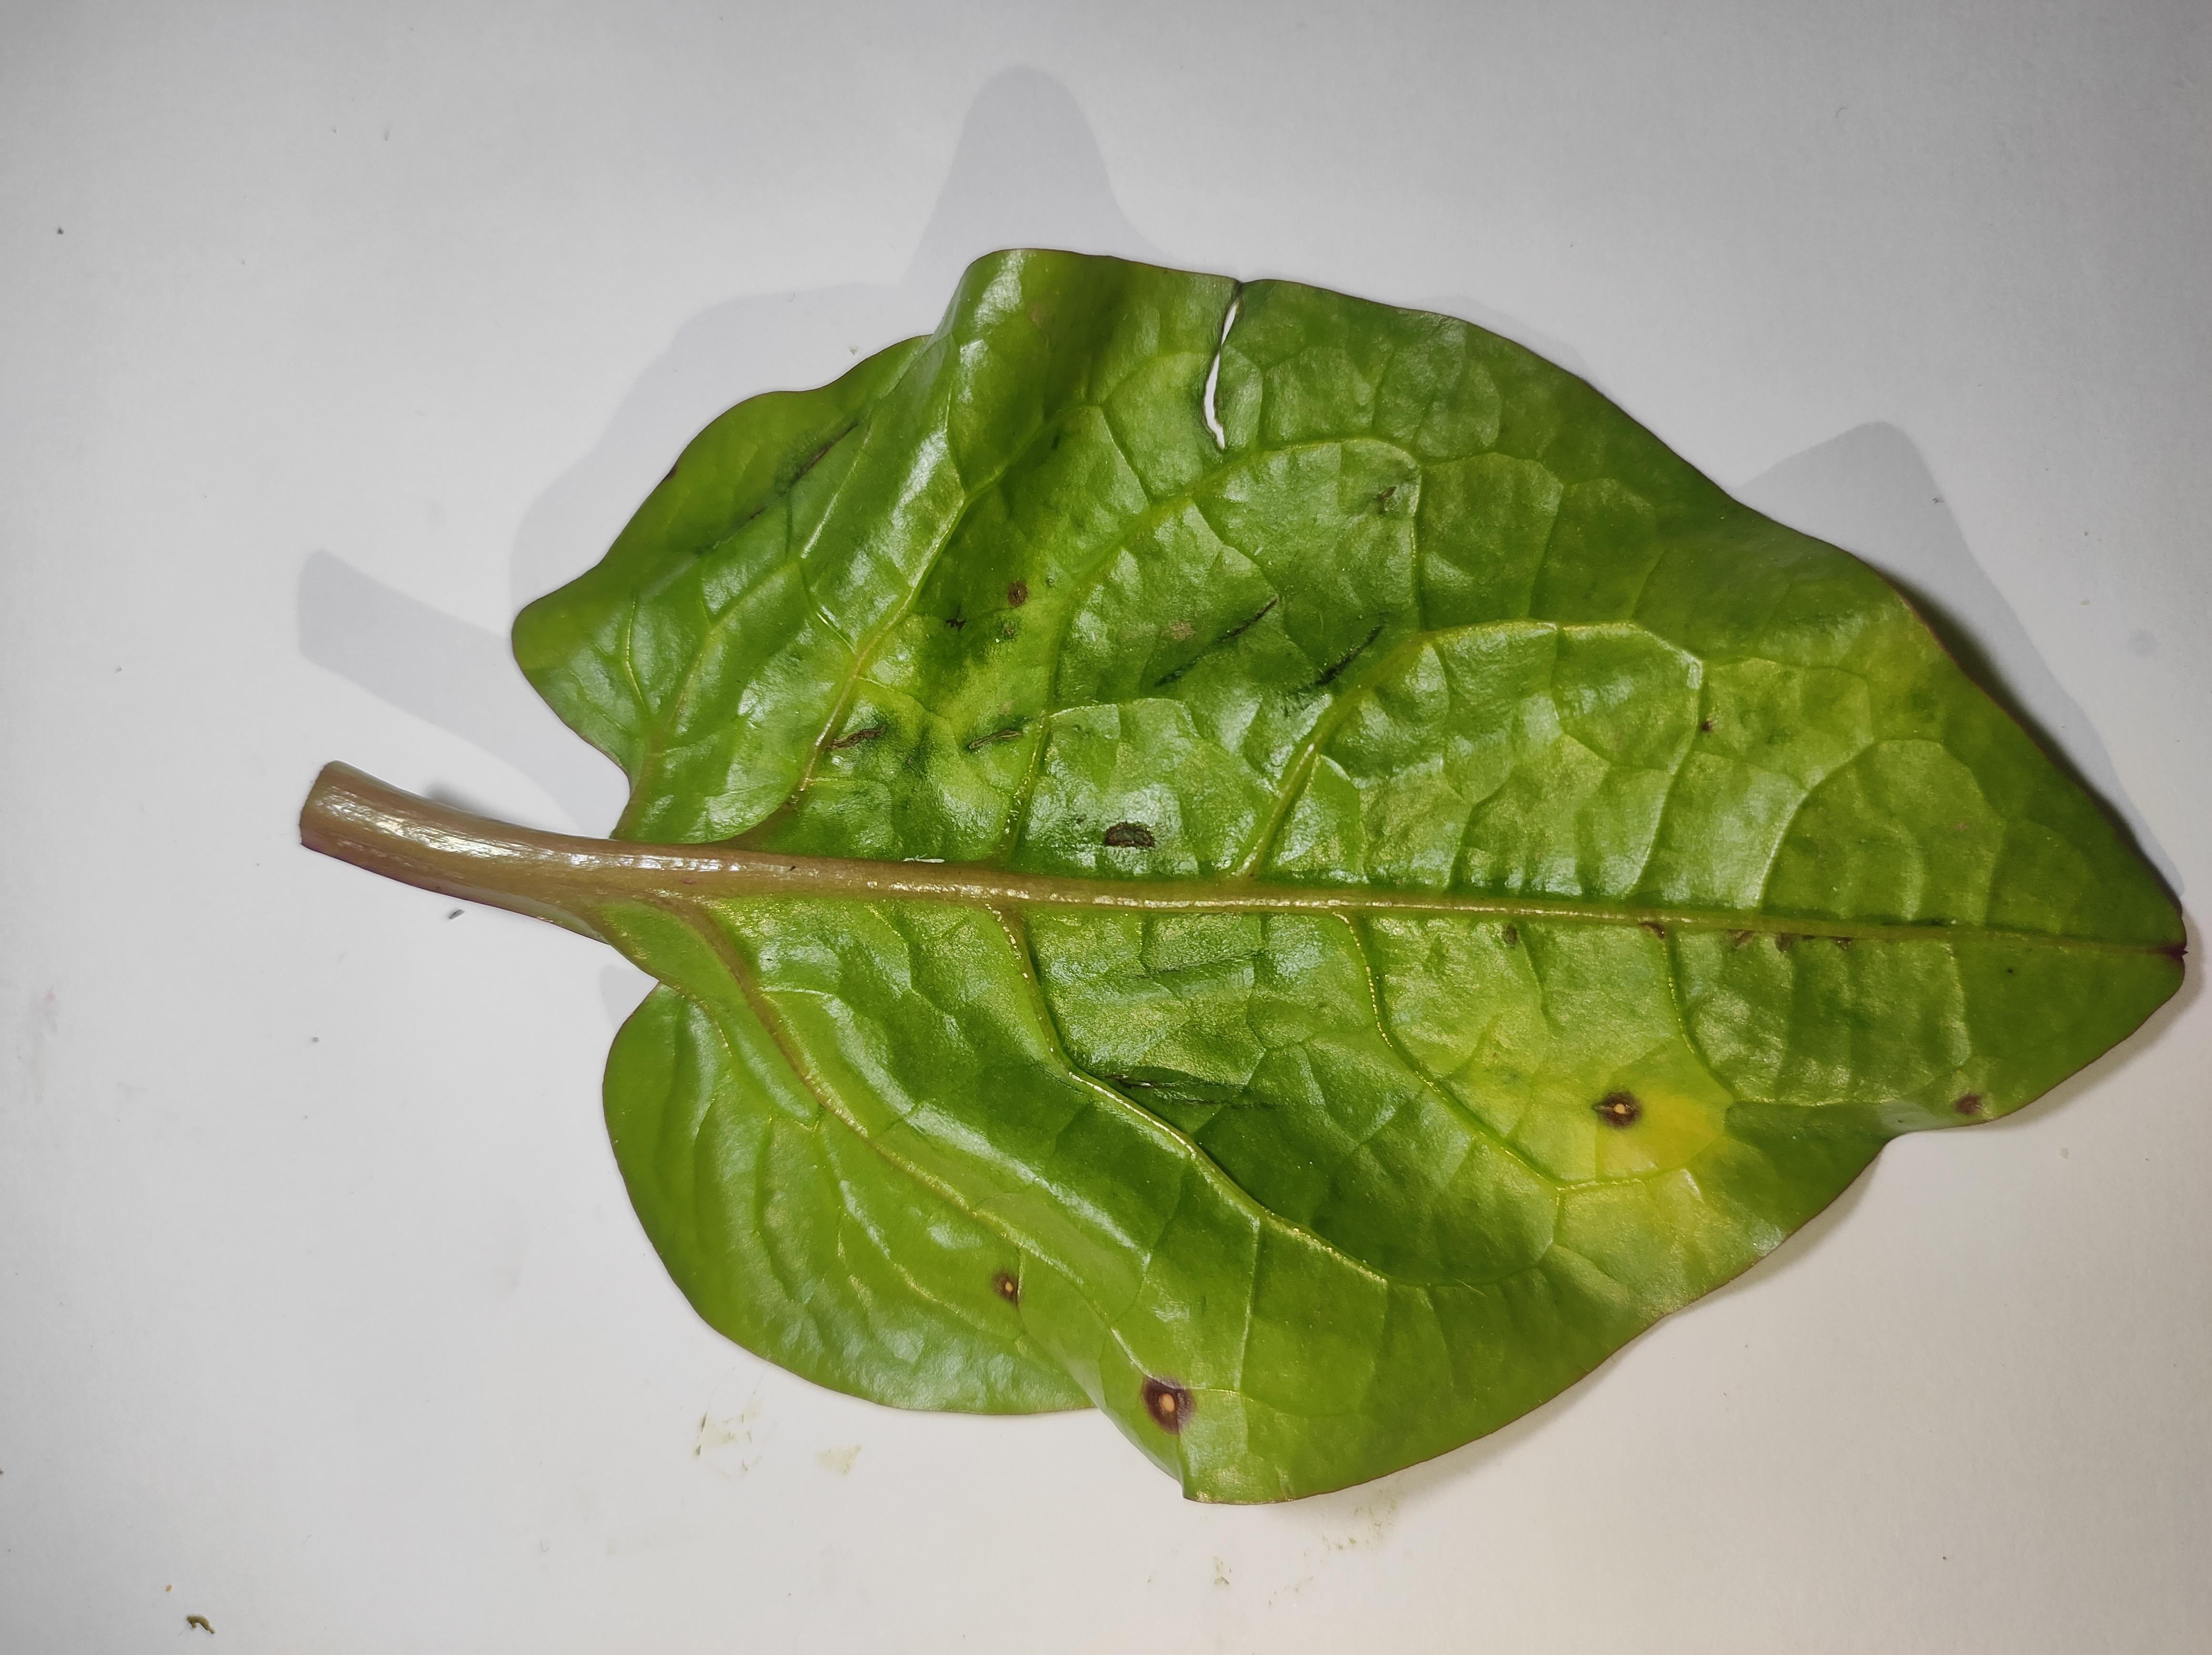
Label: anthracnose_leaf_spot